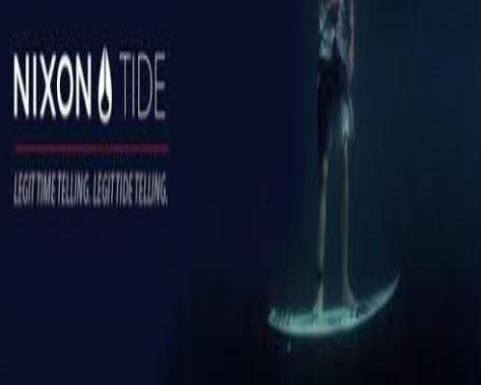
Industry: Electronic